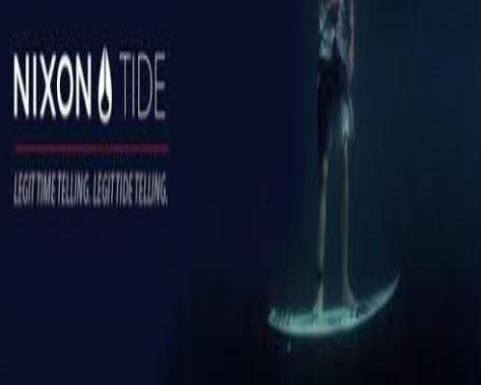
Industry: Electronic